Lucía García

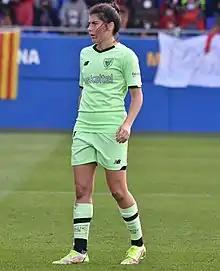
García playing for Athletic Bilbao (2021)

After scoring five and seven goals in her first two seasons respectively, García had a breakout season during 2018–19 season, scoring 13 goals in 22 matches, the most on the team and joint-8th best in the league. She scored her first career hat-trick on 13 March 2019 in a 4–3 league win over Logroño. Despite an injury impacted 2019–20 season, García made 18 league appearances, scoring nine goals. The following season she made 29 league appearances and scored a career-high 16 goals but, despite her own personal success, Athletic finished 11th in the 2020–21 Primera División, lower than the club's previous worst finishing position of 5th since joining the Primera División in 2002. In her final season, García scored a team-leading 12 league goals as the team improved to 7th. In six seasons, she scored 63 goals in 161 appearances in all competitions to help the club achieve a highest league finish of third in 2017–18, also reaching the Copa de la Reina semi-finals twice. In 2022, she elected not to renew her contract at Athletic (as did teammate and fellow Spanish international Ainhoa Moraza).